The Clean Heart

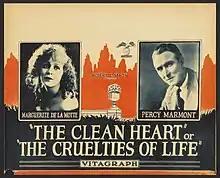

The Clean Heart is a 1924 American silent drama film directed by J. Stuart Blackton and starring Percy Marmont, Otis Harlan and Marguerite De La Motte.